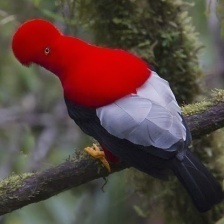
Species: COCK OF THE  ROCK
Scientific name: RUPICOLA